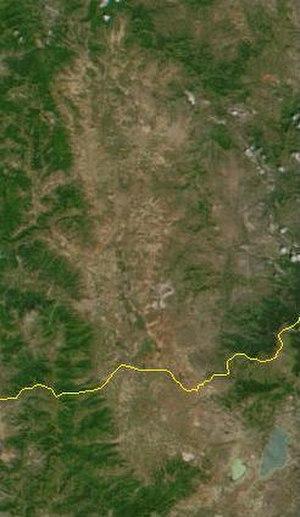
La Pélagonie est une région de la Macédoine géographique. La Pélagonie antique correspond essentiellement au sud-ouest de l'actuelle République de Macédoine du Nord : elle était limitée à son extrême nord par la Dardanie, au nord et à l'ouest par l'Illyrie, à l'est par la Péonie et au sud par le Royaume de Macédoine qui finit par l'englober au IVᵉ siècle av. J.-C. sous le règne de Philippe II de Macédoine. Les inscriptions antiques sont grecques.